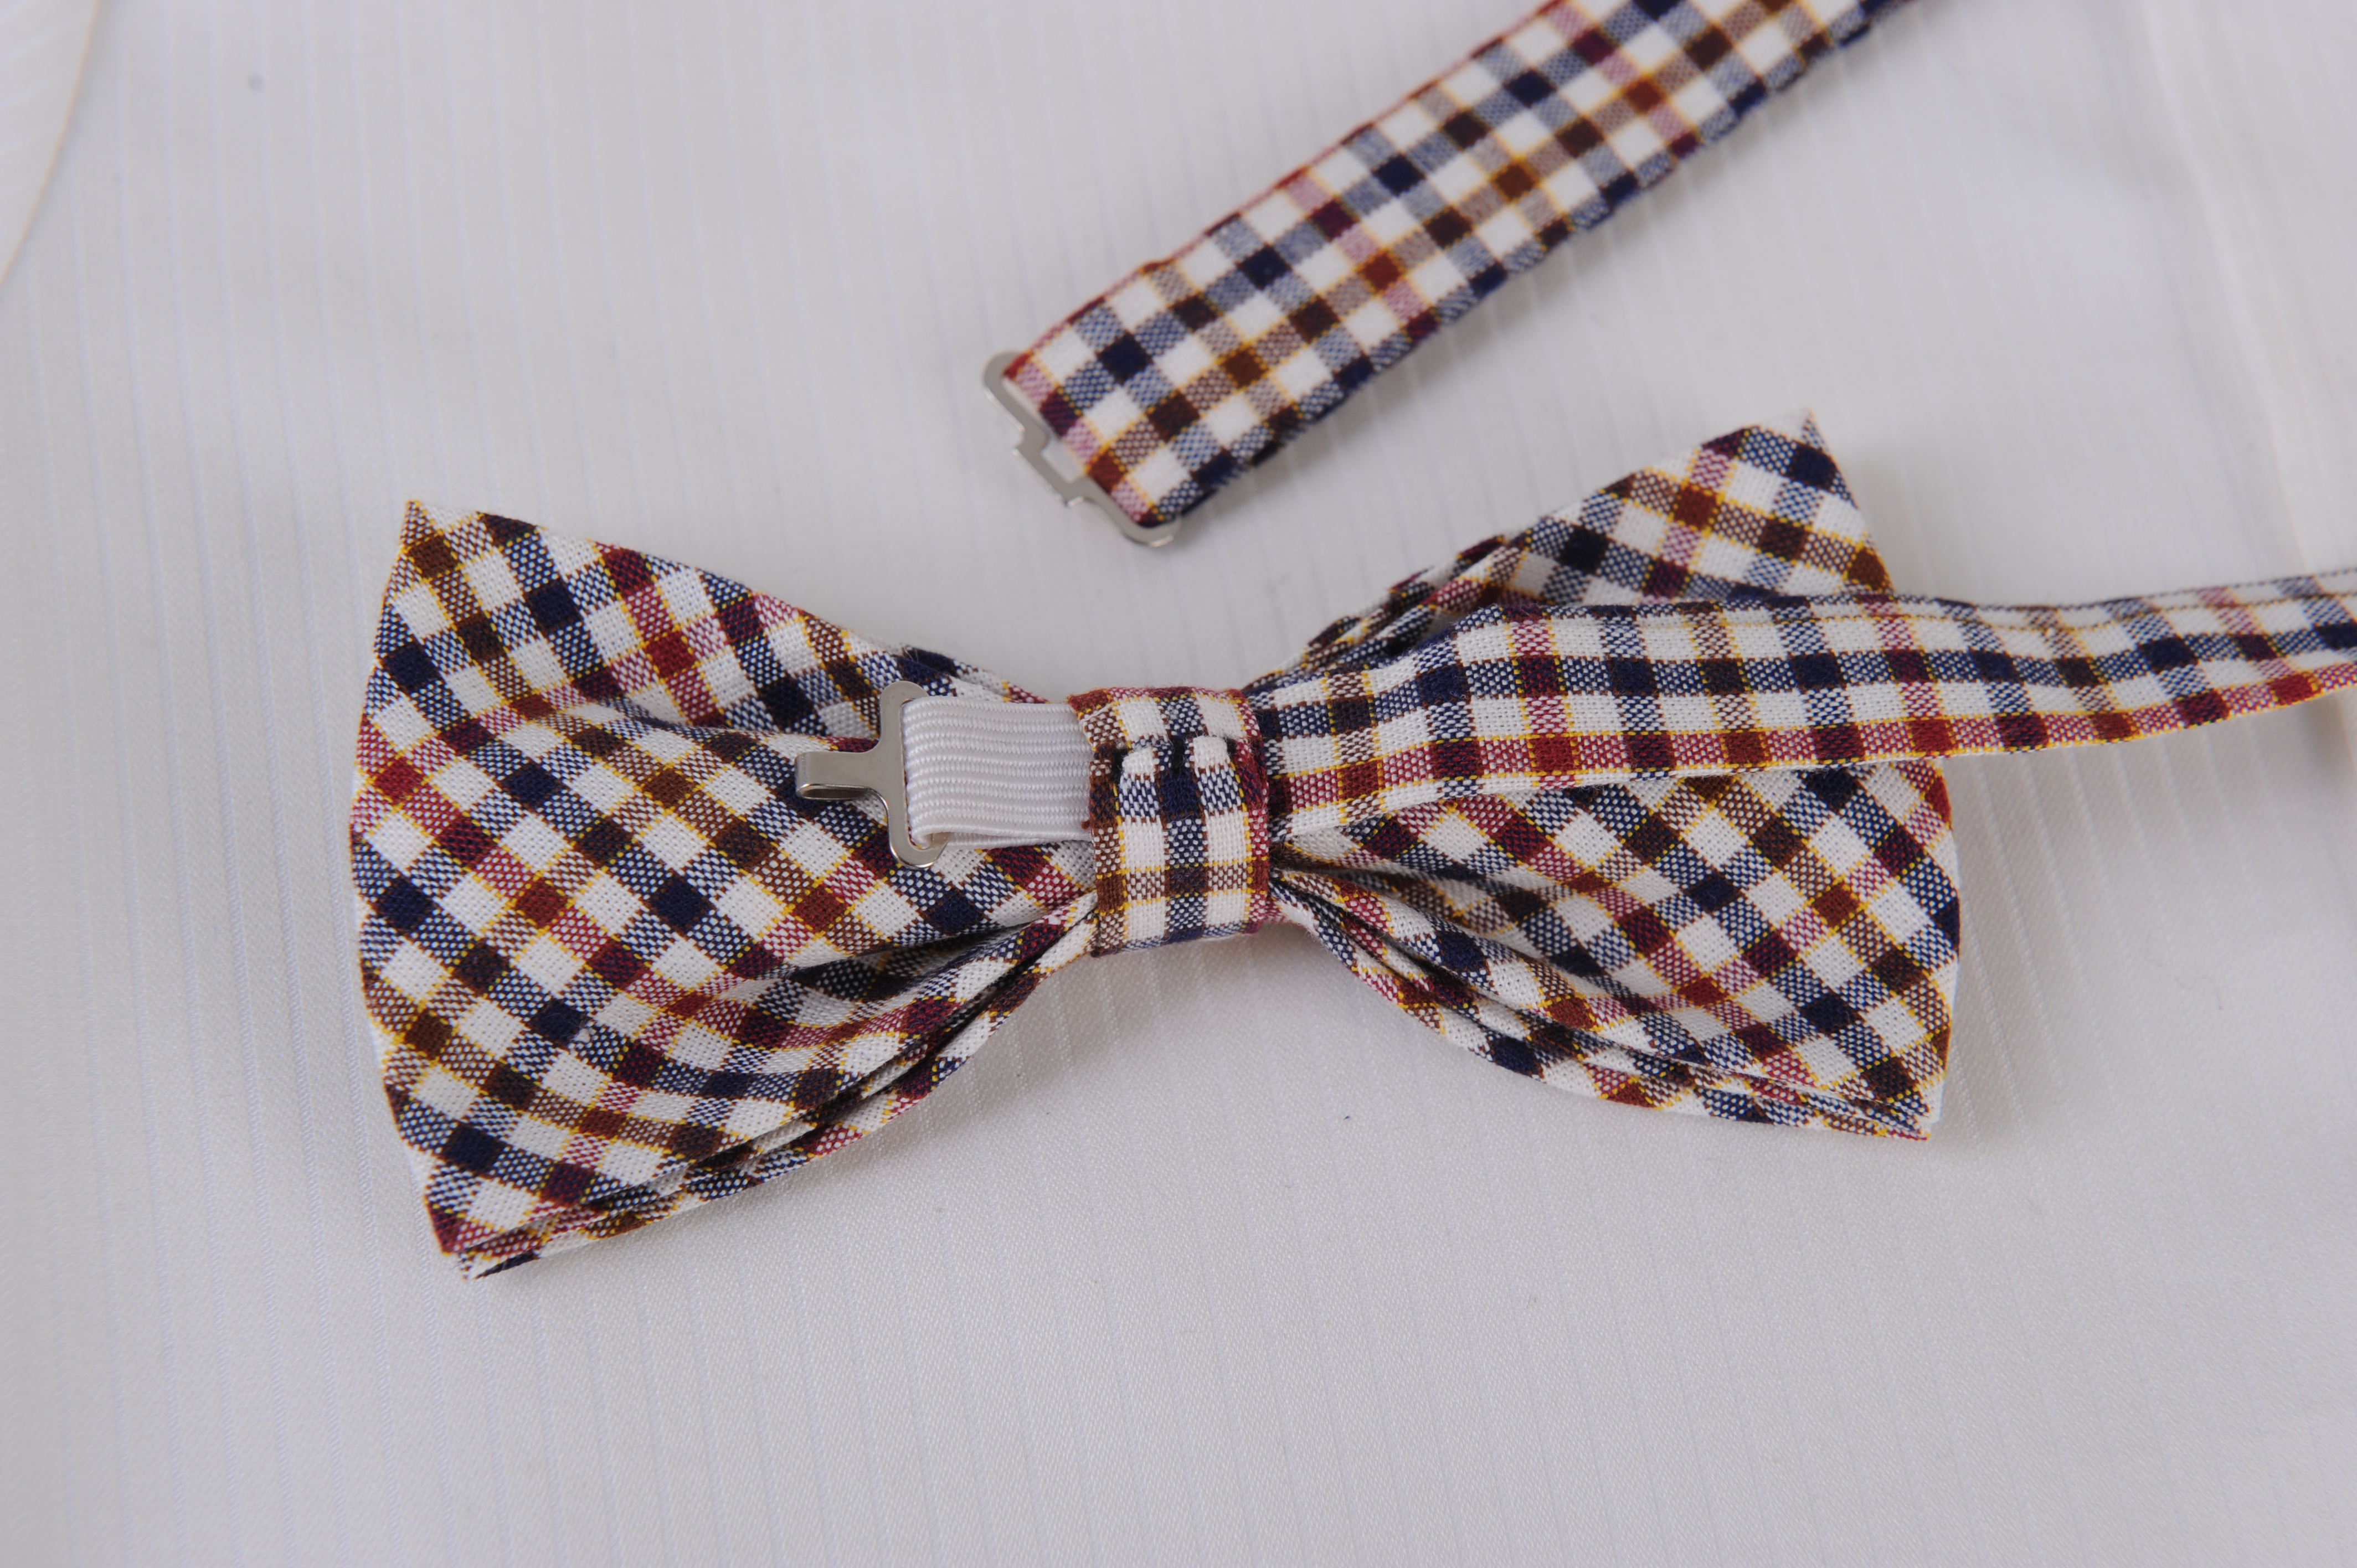
pattern, shirt, bow tie, textile, art, design, necktie, fashion accessory, botha